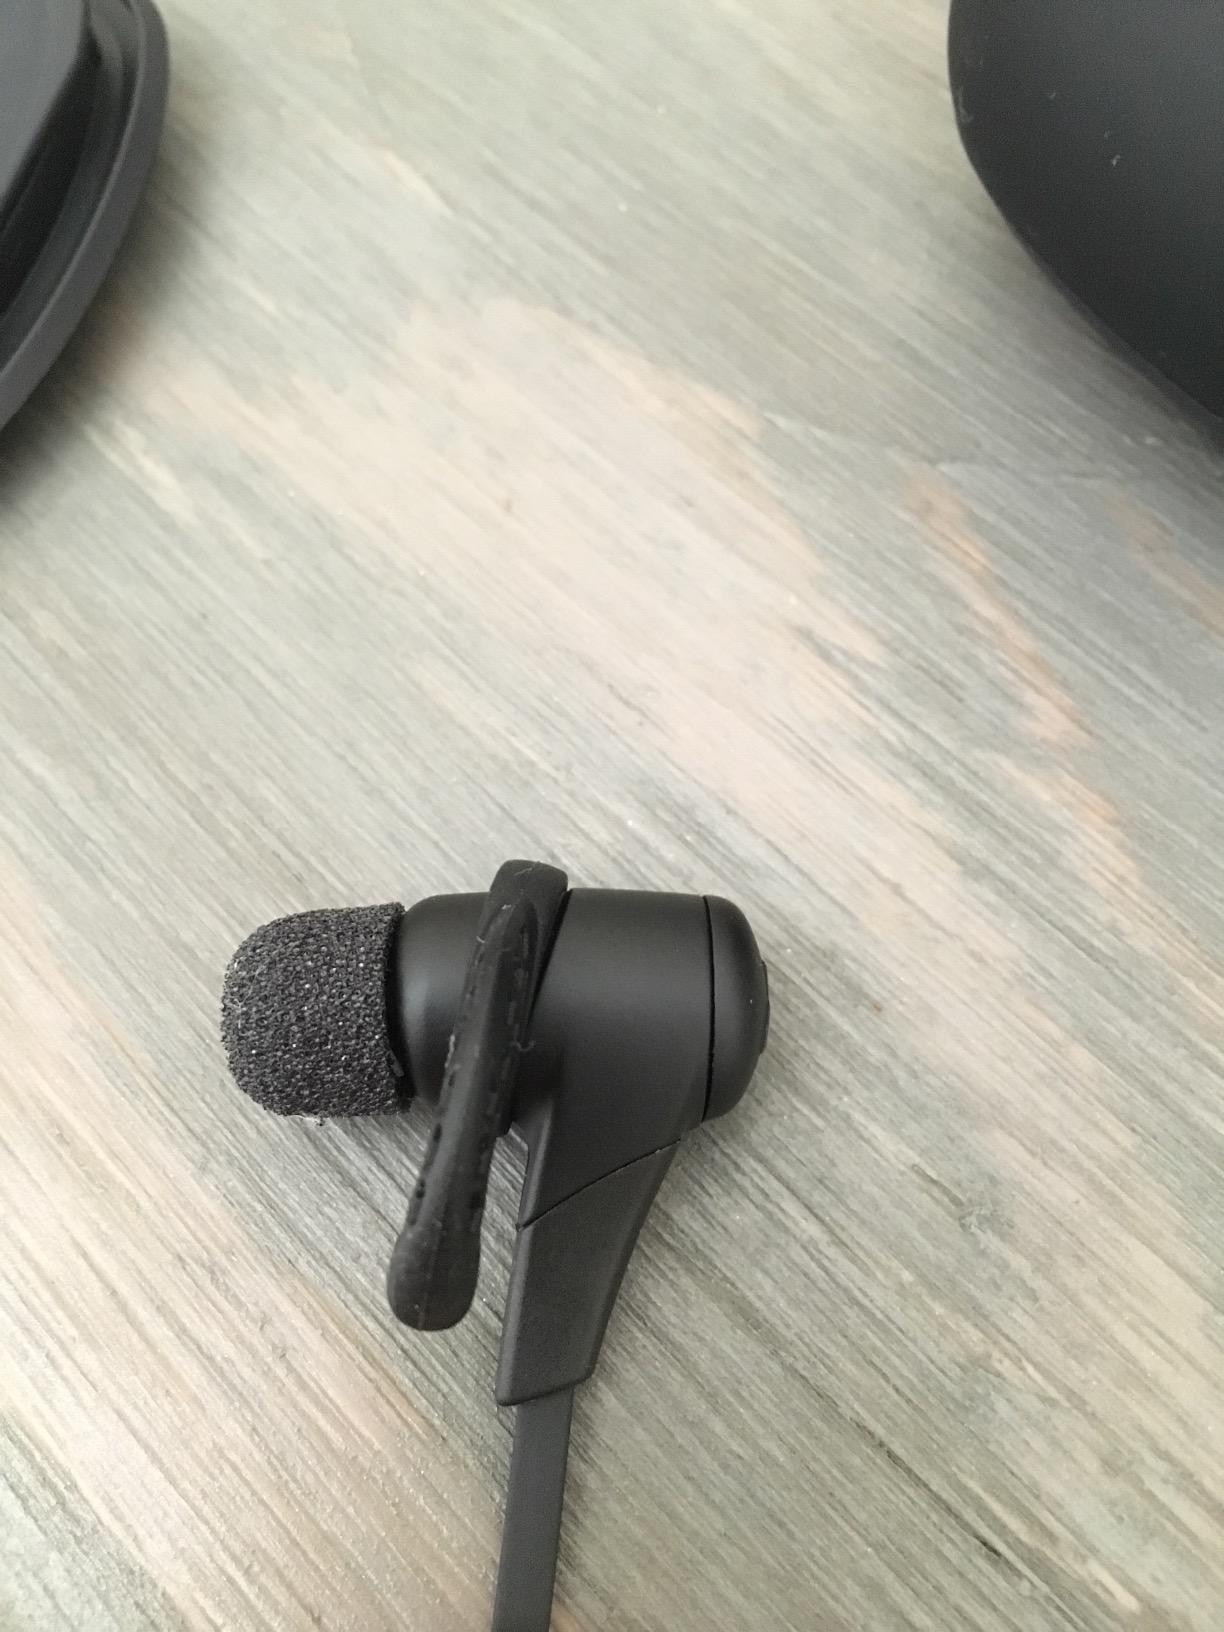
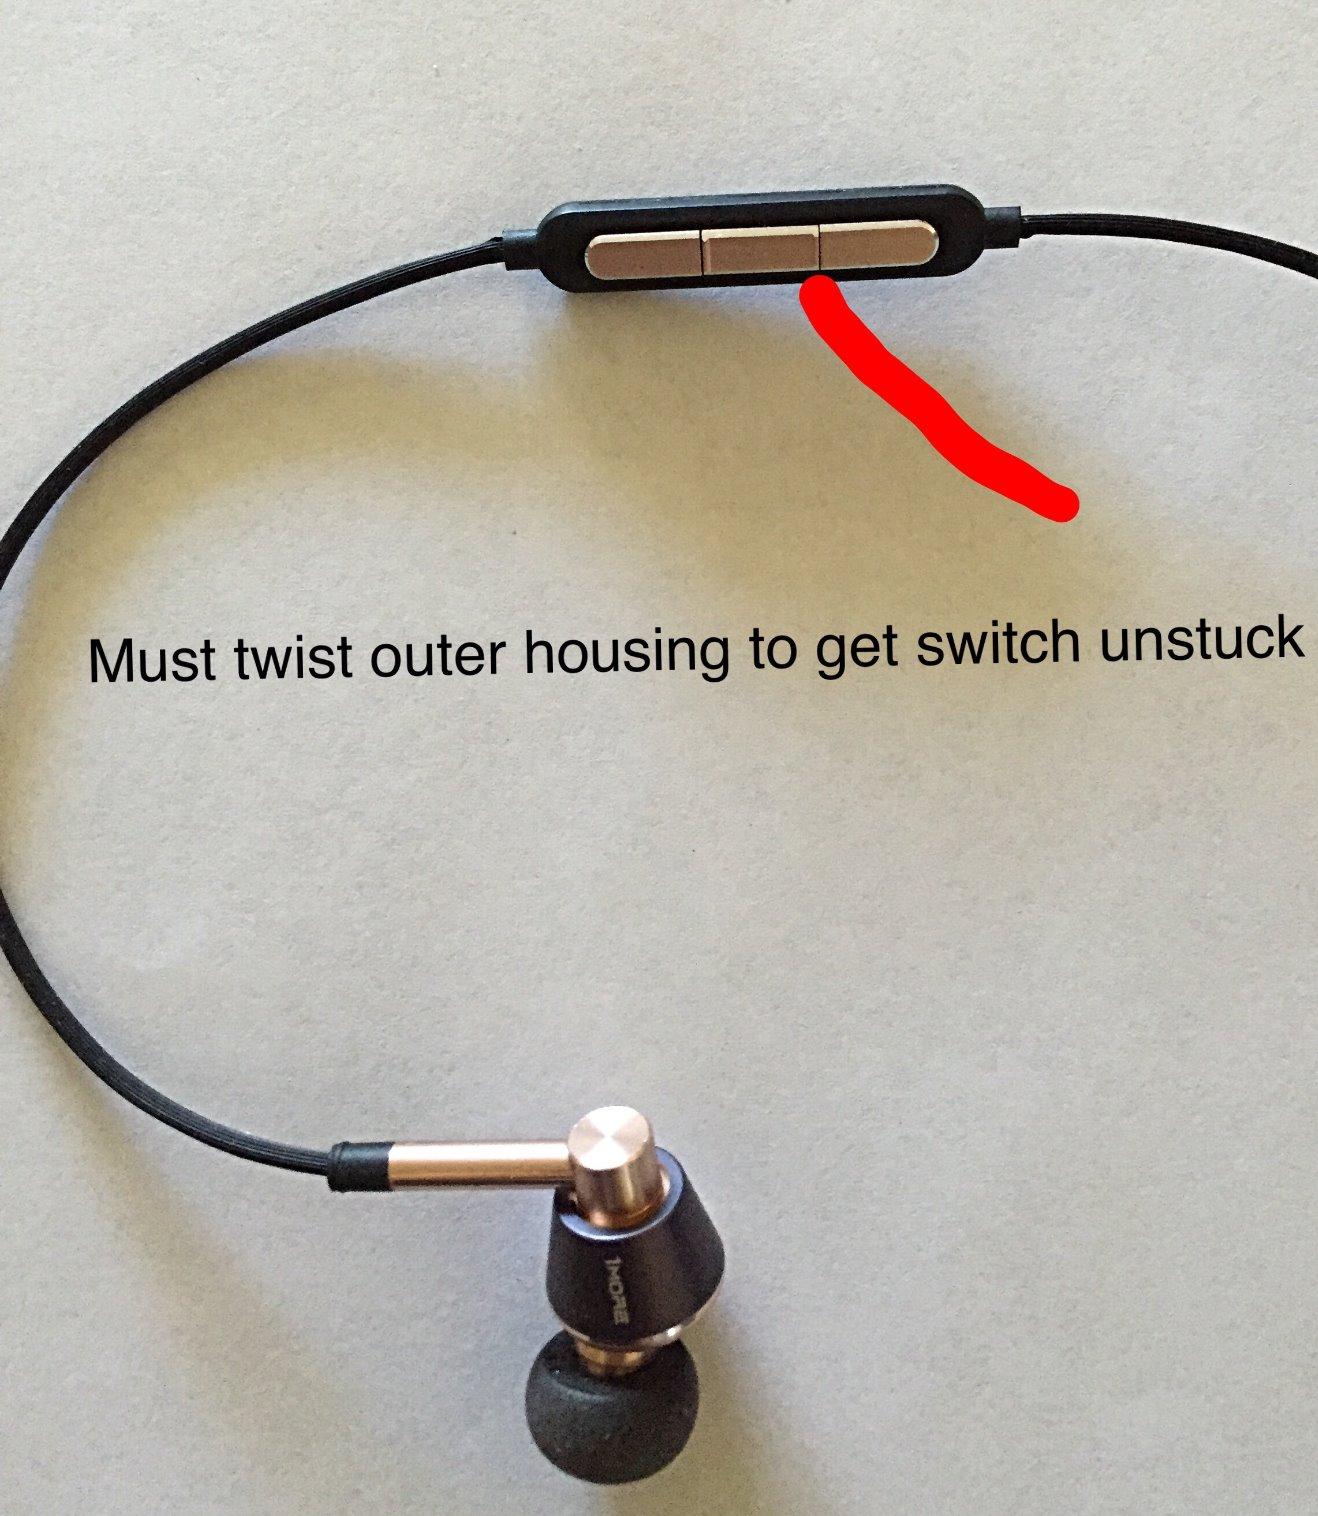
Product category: headphones
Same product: no